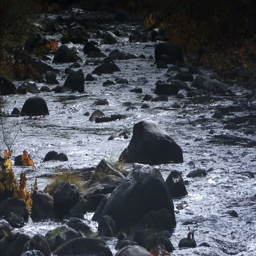
an evening river flows through rocks